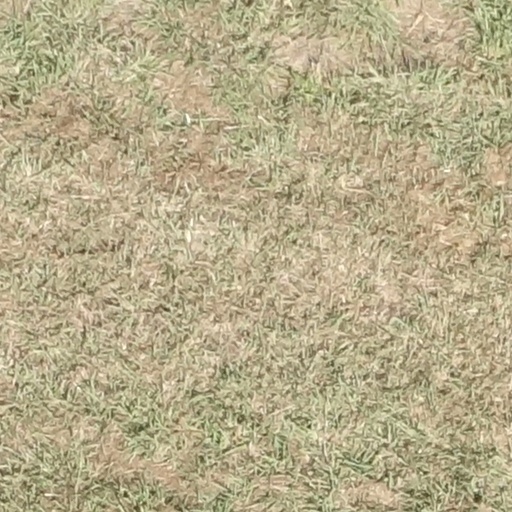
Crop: sorghum